Hark, Hark! The Dogs Do Bark

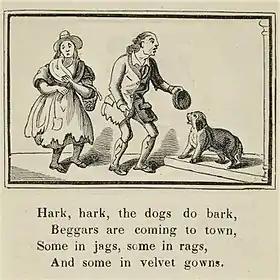
Illustration from "Marks's Edition of Nursery Rhymes" (published between 1835 and 1857)

"Hark, Hark! The Dogs Do Bark" is an English nursery rhyme. Its origins are uncertain and researchers have attributed it to various dates ranging from the late 11th century to the early 18th century. The earliest known printings of the rhyme are from the late 18th century, but a related rhyme was written down a century earlier than that.